Joseph Carlebach

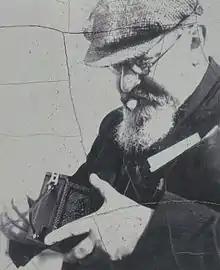
Joseph Carlebach

Joseph Hirsch (Tzvi) Carlebach (January 30, 1883, Lübeck, German Empire – March 26, 1942, Biķerniecki forest, near Riga, Latvia) was a German Orthodox rabbi, natural scientist, and